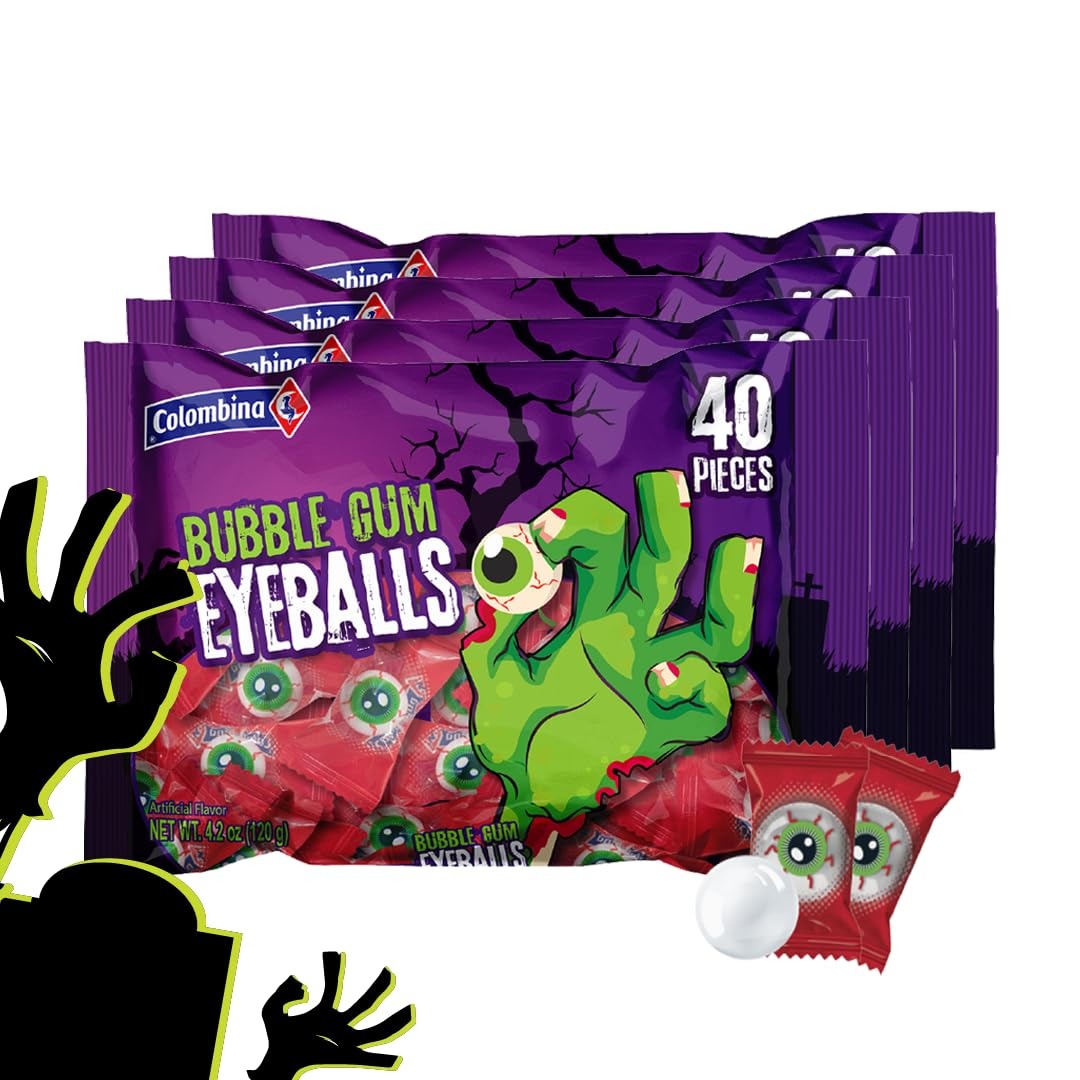
Item Name: Colombina Bubble Gum Eyeballs, 40 Individually Wrapped Eye-Like Bubble Gum Balls, Ideal for Halloween and Spooky Decoration, 4.2oz (Pack of 4)
Bullet Point 1: Spooky Treats: Our Creepy eyeball bubble gum is great for handing out at Halloween or adding to a spooky candy dish; Perfect for all your Halloween thrills
Bullet Point 2: Individually Wrapped: Each package contains 40 individually wrapped gum balls; Their wrapping, designed to be extra scary, resembles a bloody and zombie-like eye allowing you to have edible eyes for decorating at your Halloween parties
Bullet Point 3: Haunting Flavor: Inside, each eyeball gum is completely white and has a Tutti-frutti hauntingly sweet flavor that will make you, and all the spirits, come alive
Bullet Point 4: Trick-or-Treat Perfection: Our hauntingly good Halloween theme candy is the perfect addition to your Halloween party favor bags, party candy, and goodie bags; plus, we're sure they'll give you some extra points with all trick-or-treaters
Bullet Point 5: Ideal for All Spooky Traditions: Besides being the perfect candy for kids, this Halloween eyeball candy also works as a stuffer for party candy, goodie bags, party favors, or your DIY Halloween candy gift box.
Product Description: Colombina Bubble Gum Eyeballs (40 count per pack): Our spooky bubble gum bulk pack is ready for all your Halloween thrills! With 40 individually wrapped bubble gum balls, our candy eye treats will be the show's star this season. Their wrapping, designed to be extra scary, resembles a bloody and zombie-like eye allowing you to have edible eyes for decorating at your Halloween parties. Inside, each eyeball gum is completely white and has a Tutti-frutti hauntingly sweet flavor. Besides being the perfect candy for kids, this Halloween eyeball candy also works as a stuffer for party candy, goodie bags, party favors, or your DIY Halloween candy gift box. Also, these edible eyeballs are outstanding for decorating your Halloween candy bowl, parties, or trick-or-treating stations. Their colorful wrappings will add some Halloween magic to your house, and their flavor will make you, and all the spirits, come alive! - About us: At Colombina, our motto is moving taste forward. As leaders and pioneers within the Colombian candy industry, we believe in blending traditional recipes, high-quality ingredients, and a robust sustainability strategy to continue delivering unique recipes that charm and captivate future generations with their endless flavor.
Value: 4.0
Unit: Count

Price: 9